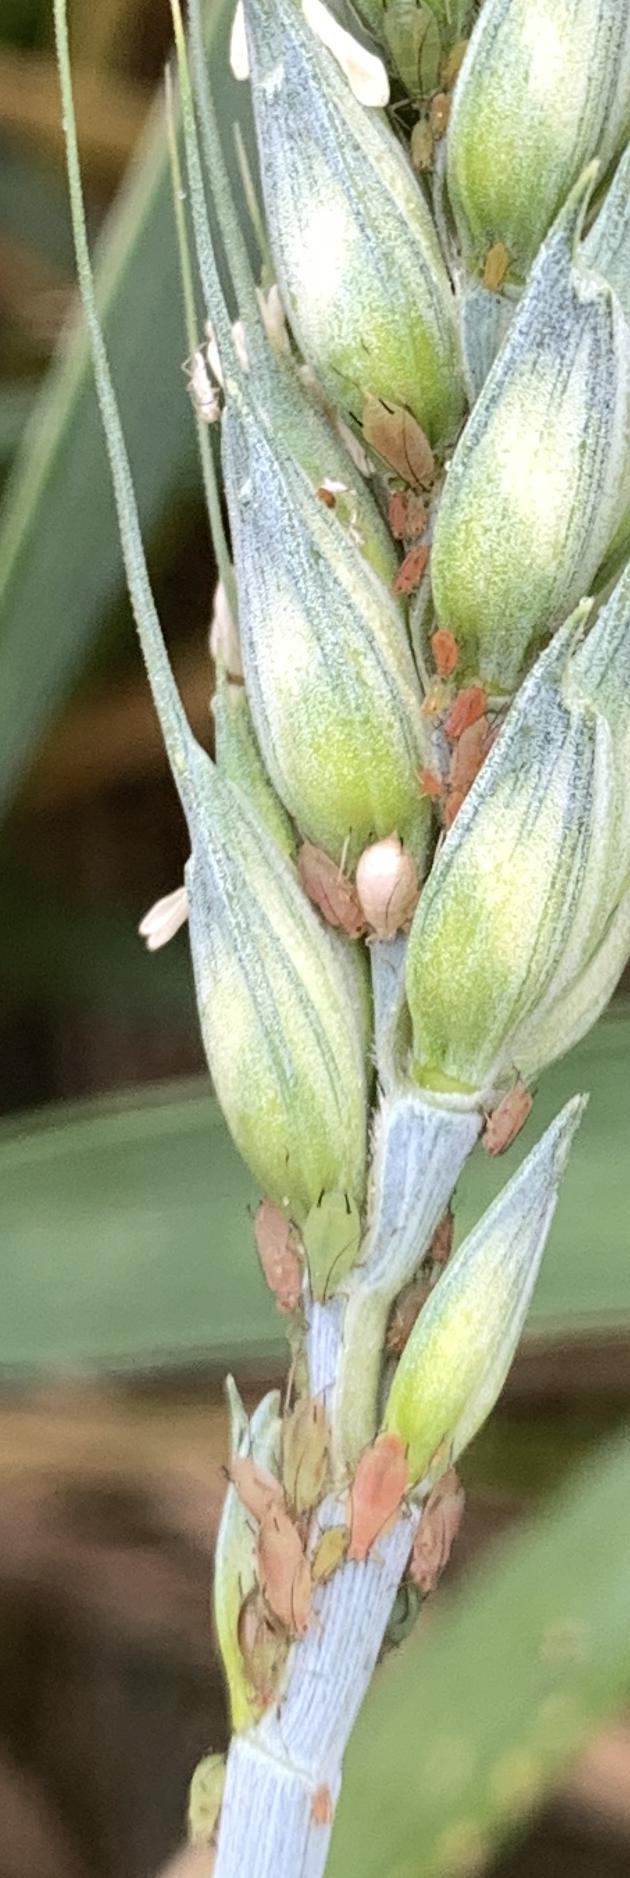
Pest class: english_grain_aphid